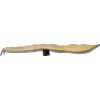
Label: bean_pod